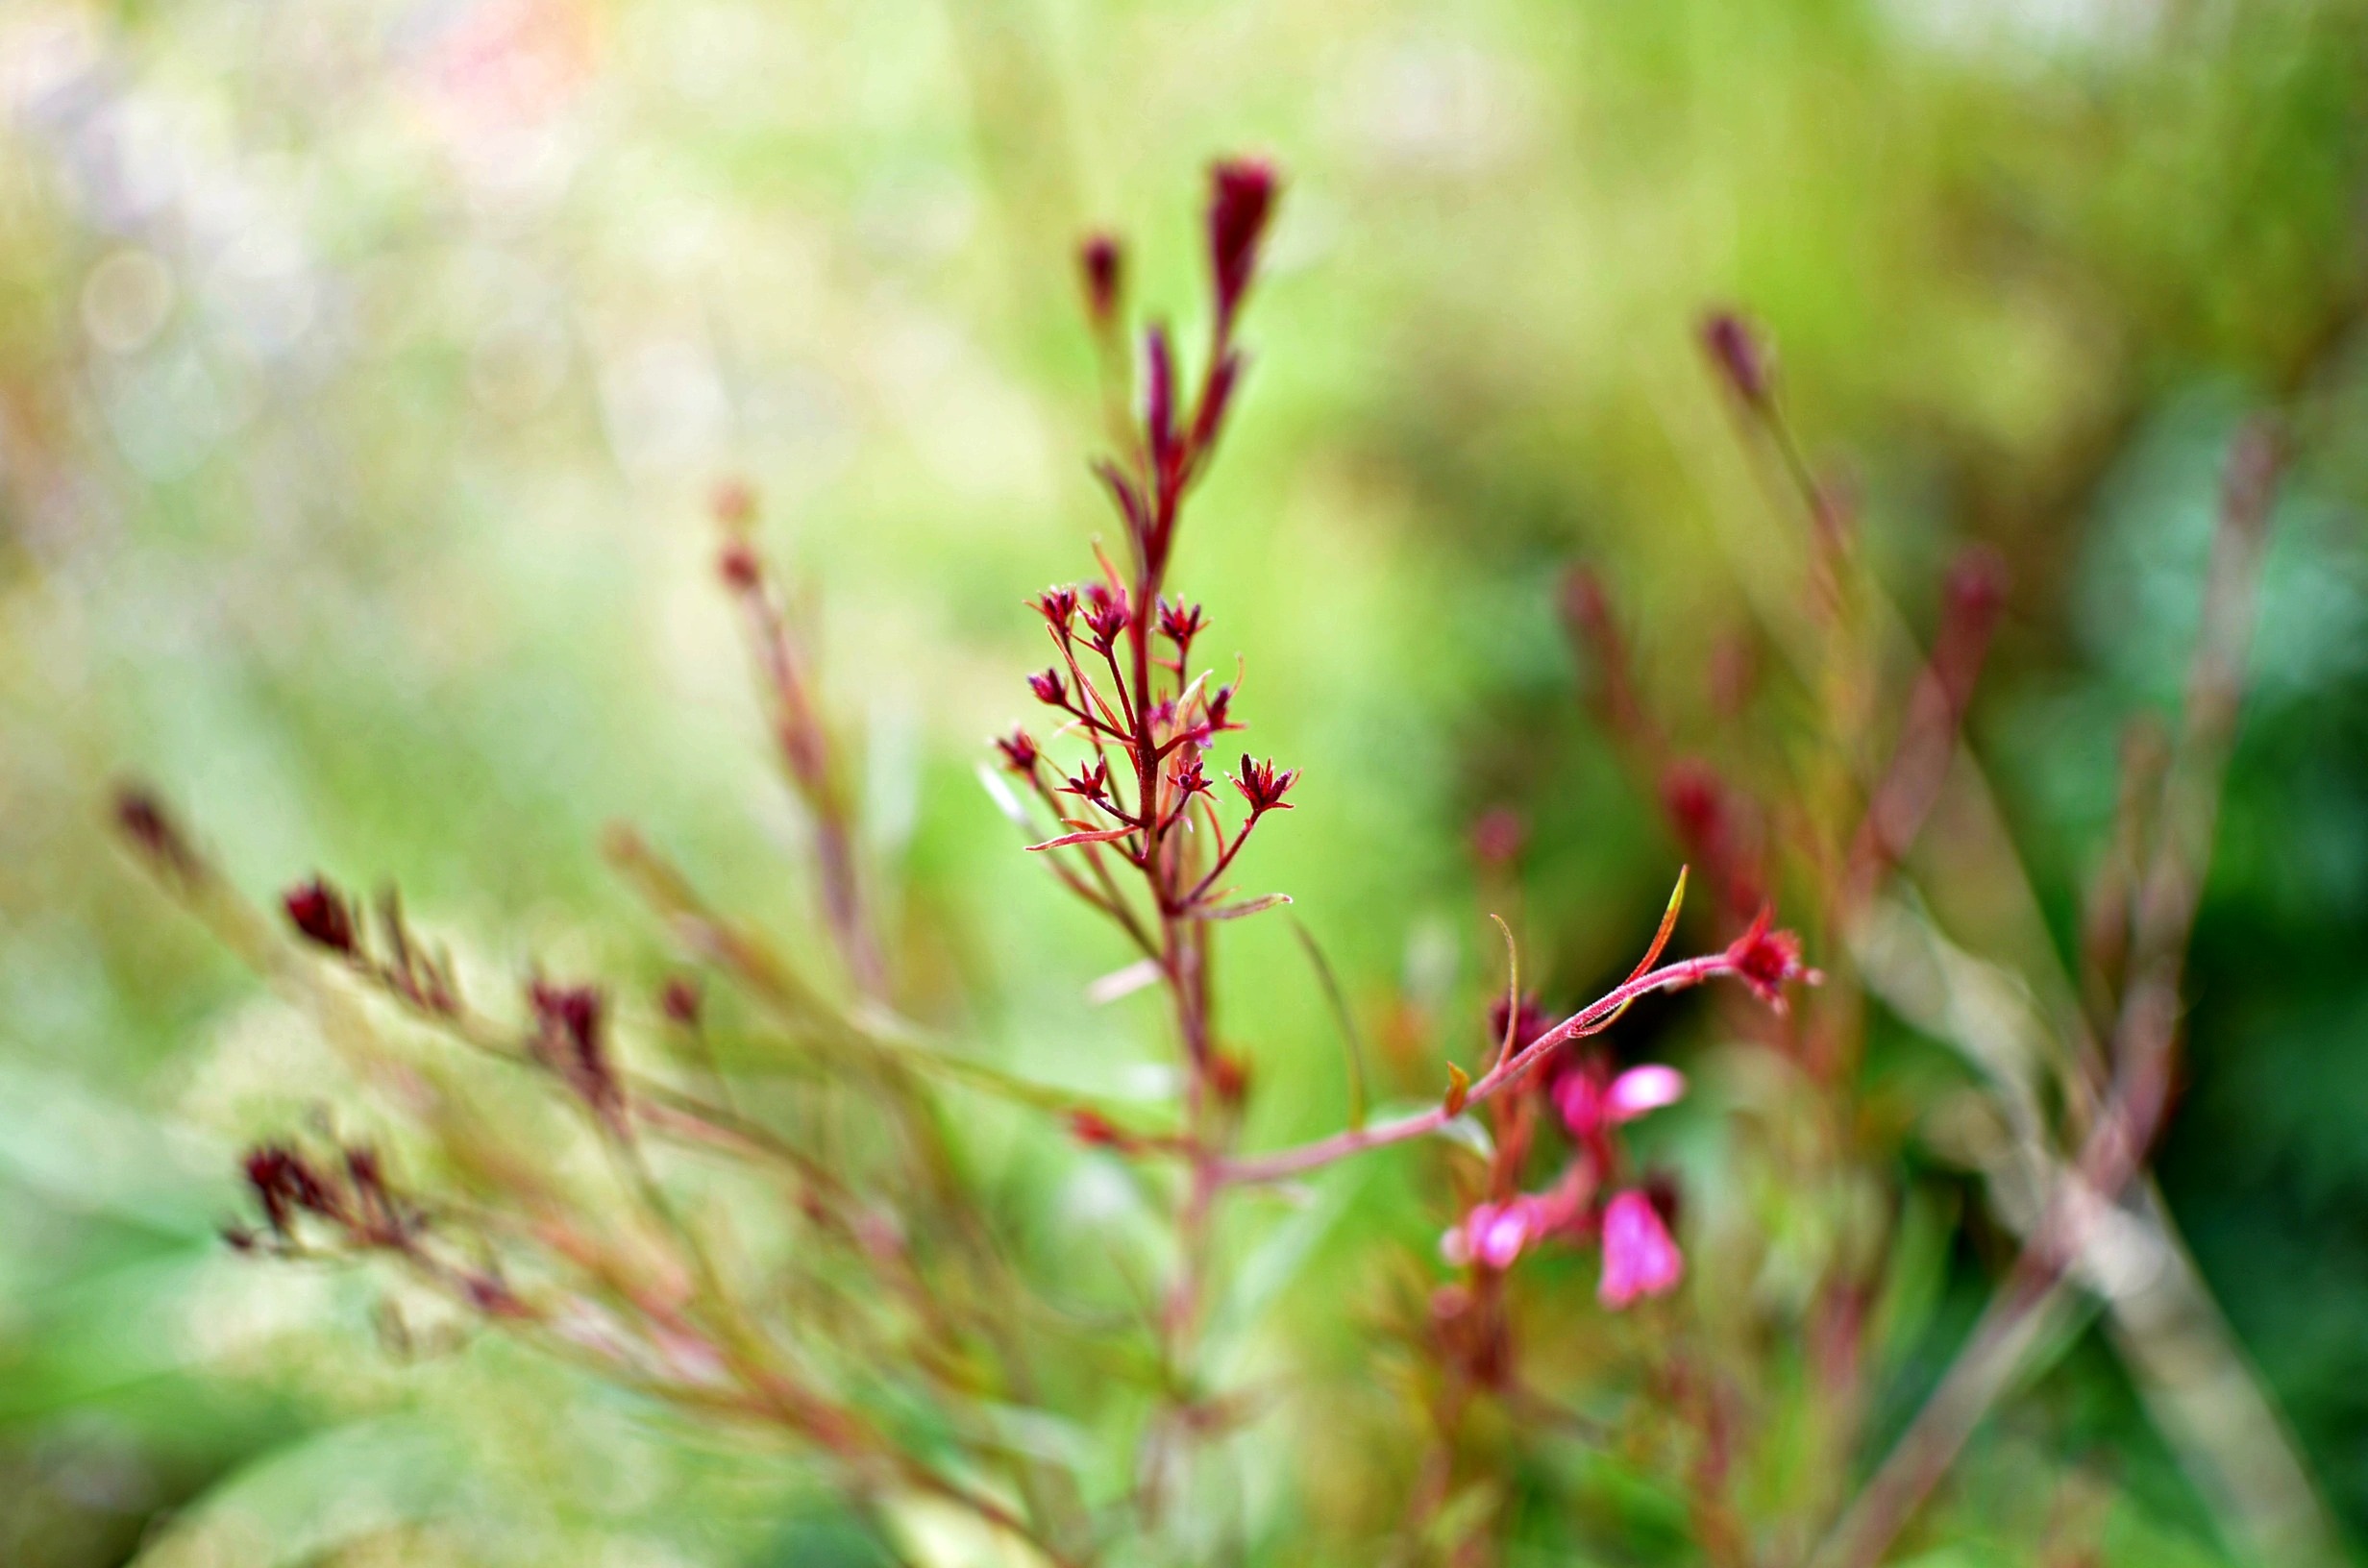
tree, nature, grass, branch, blossom, plant, leaf, flower, green, autumn, botany, flora, wildflower, close up, shrub, macro photography, flowering plant, grass family, plant stem, land plant